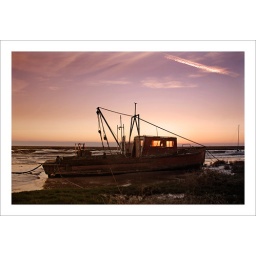
as the sun goes down over the river dee the rigging on a moored boat is silhouetted